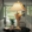
Label: lamp